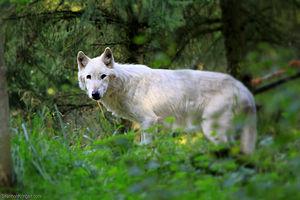
Cet article présente les personnages de Princesse Mononoké.